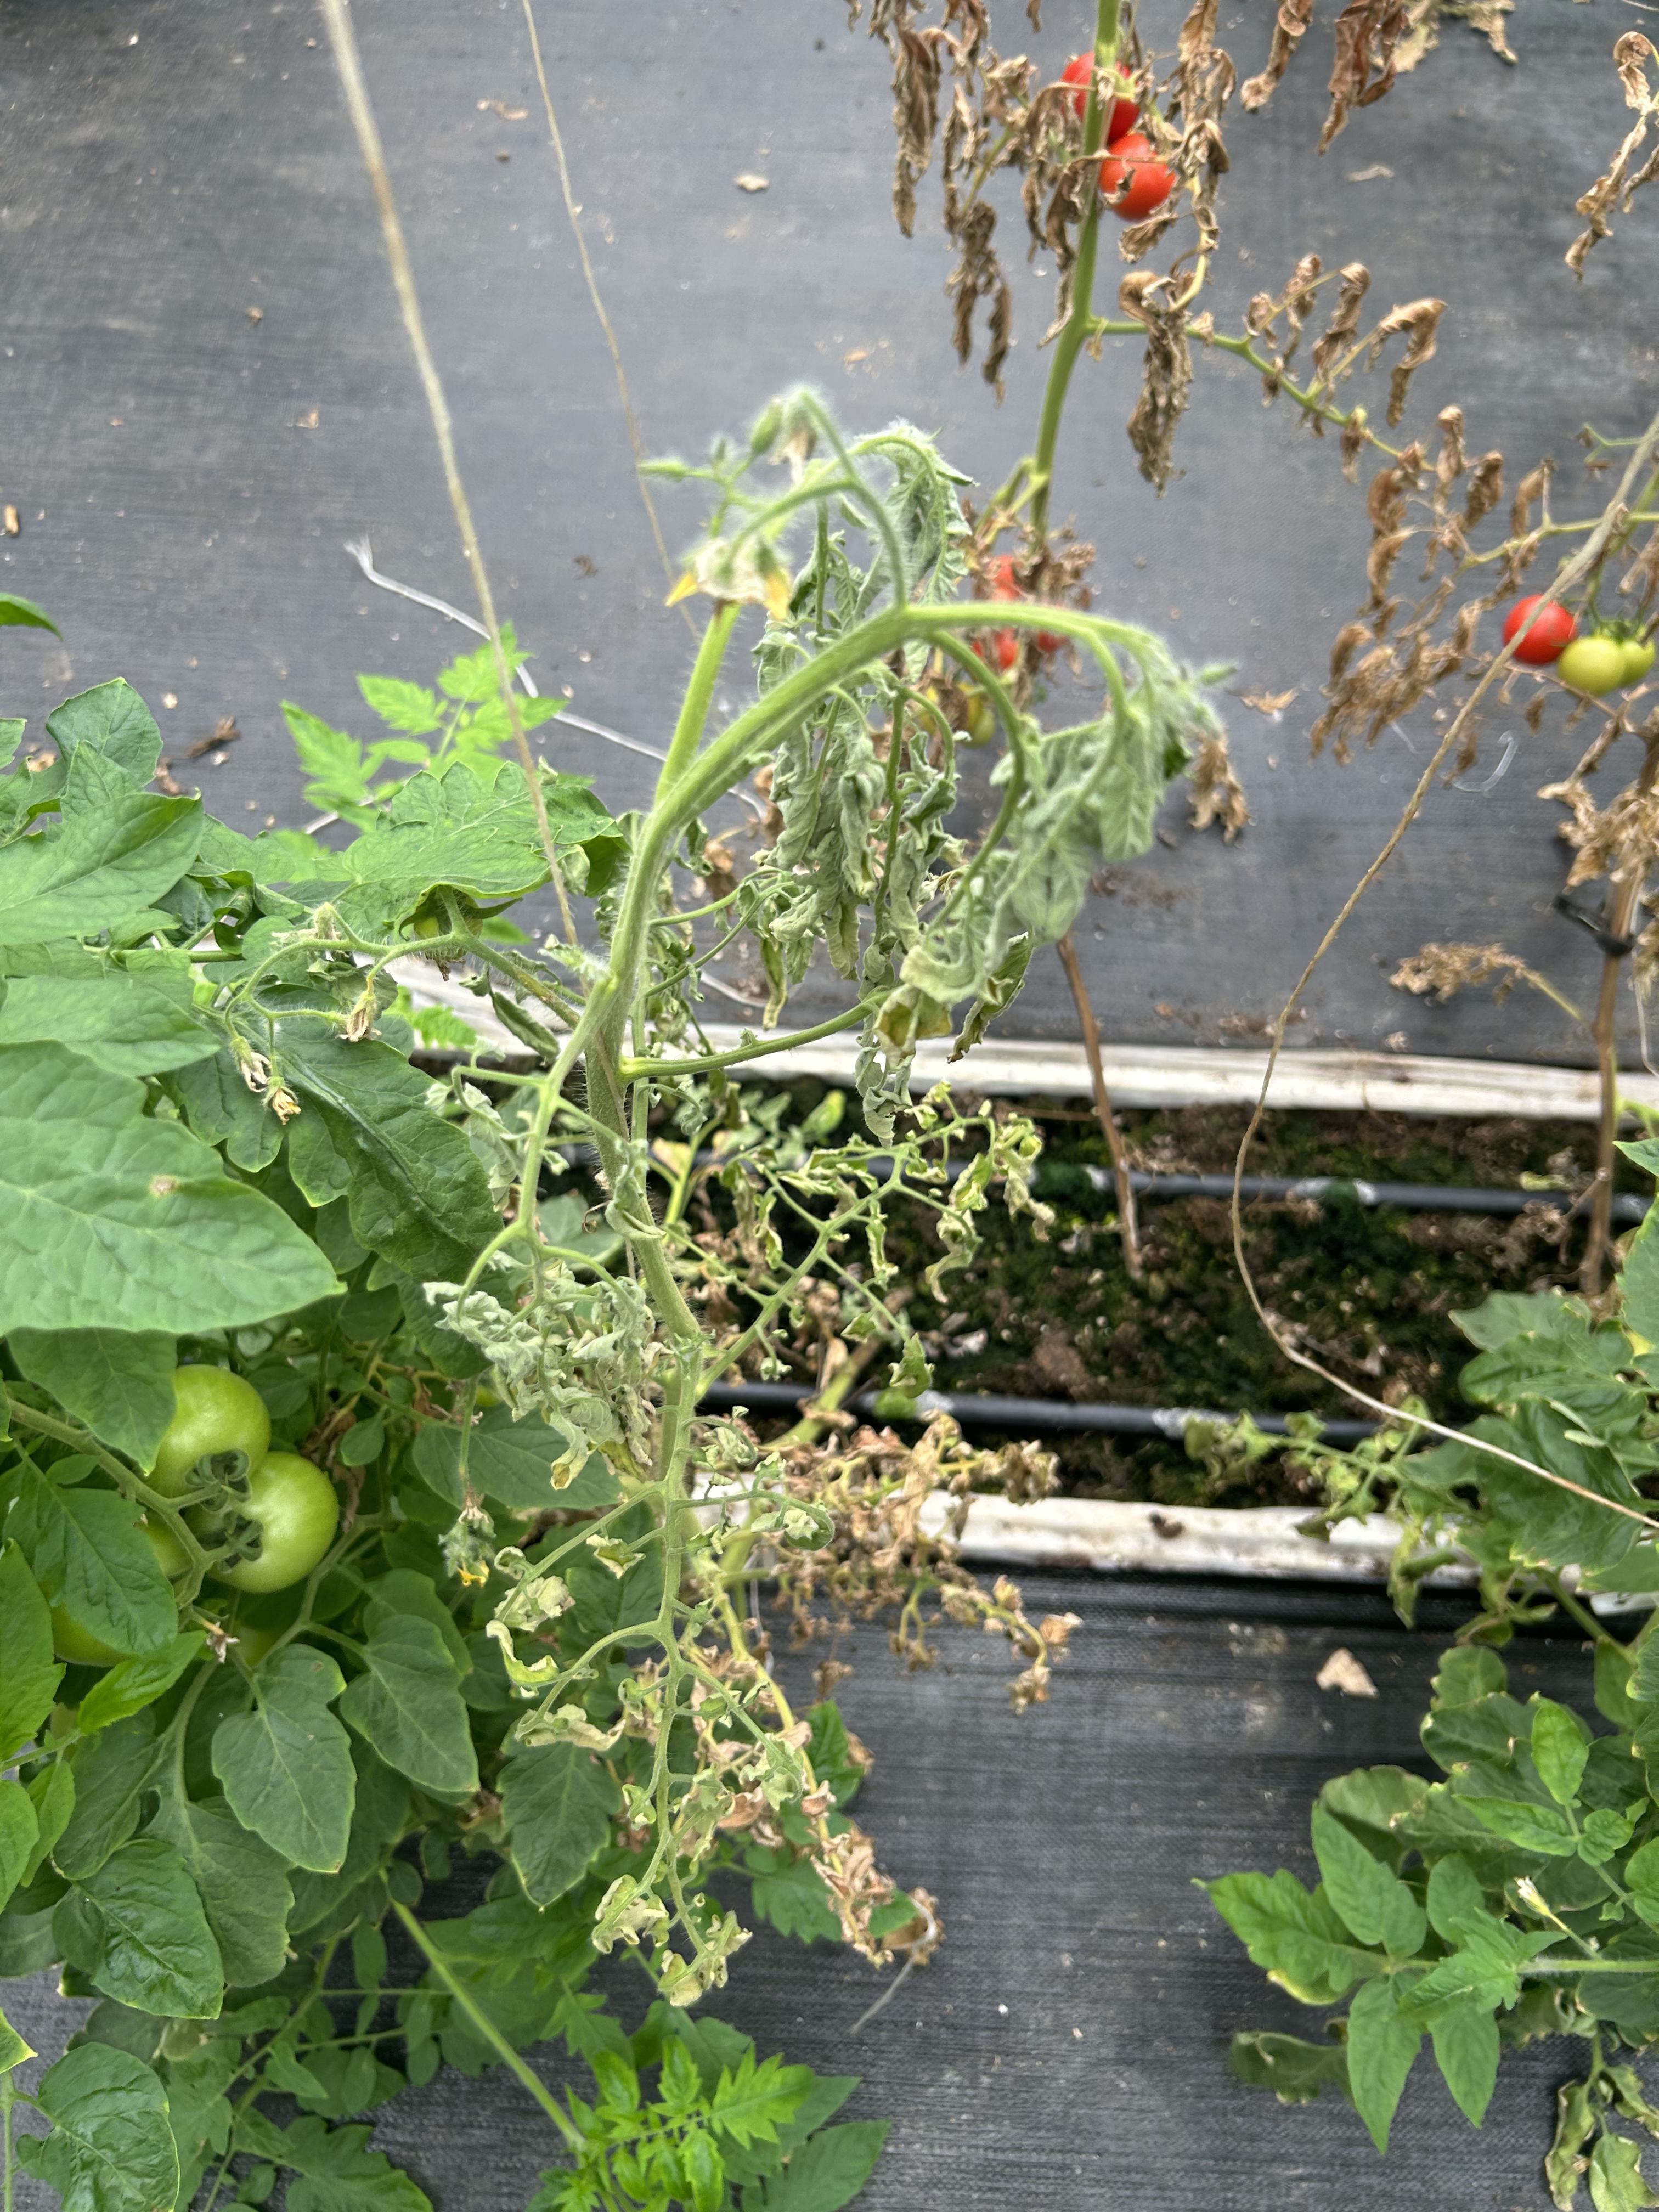
Disease: Wilt